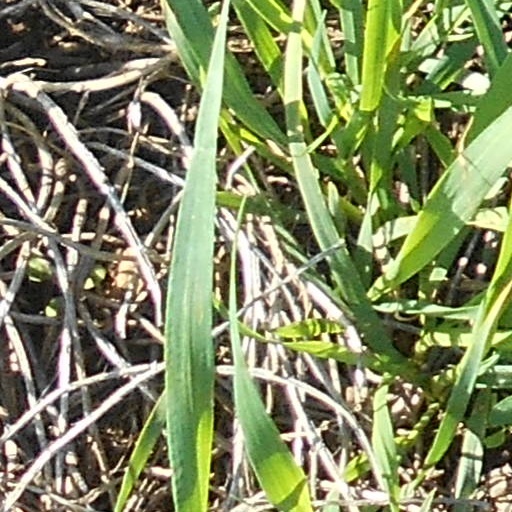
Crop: wheat